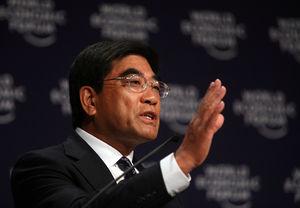
Fu Chengyu est un homme d'affaires chinois et le PDG de Sinopec.